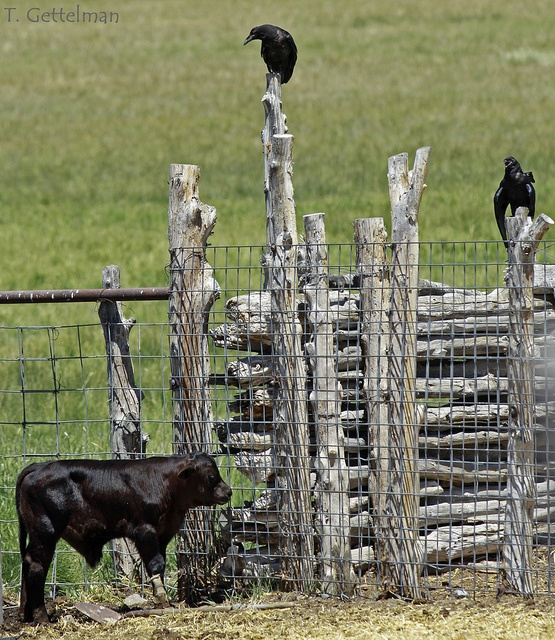
Blackbirds sitting on fence posts by a calf.
Cow looking out a fence with crows on top of wood posts.
Black birds sit on fence posts watching a black calf in a pen
A black cow standing next to a wood and wire fence.
Birds and cow next to stack of fence rails.